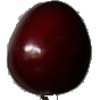
Label: Cherry 1